Stalley

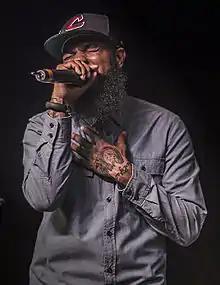
Myricks performing in 2012

Kyle Alfonso Myricks (born October 30, 1982), better known by his stage name Stalley, is an American rapper from Massillon, Ohio.